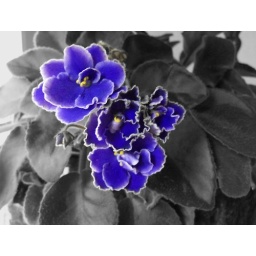
Playing around with color & black & white